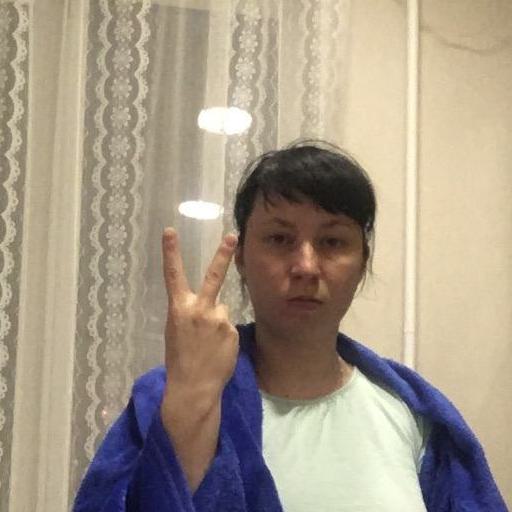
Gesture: peace_inverted